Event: Ecuador Earthquake
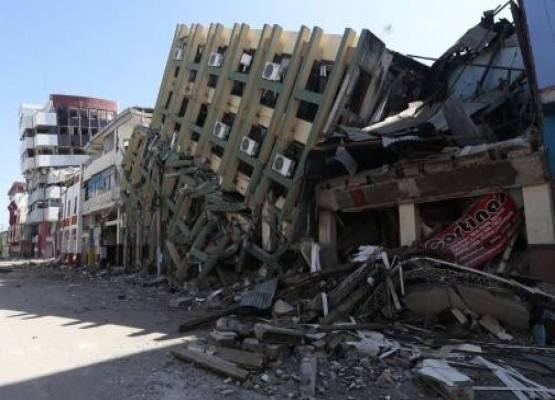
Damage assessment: damage